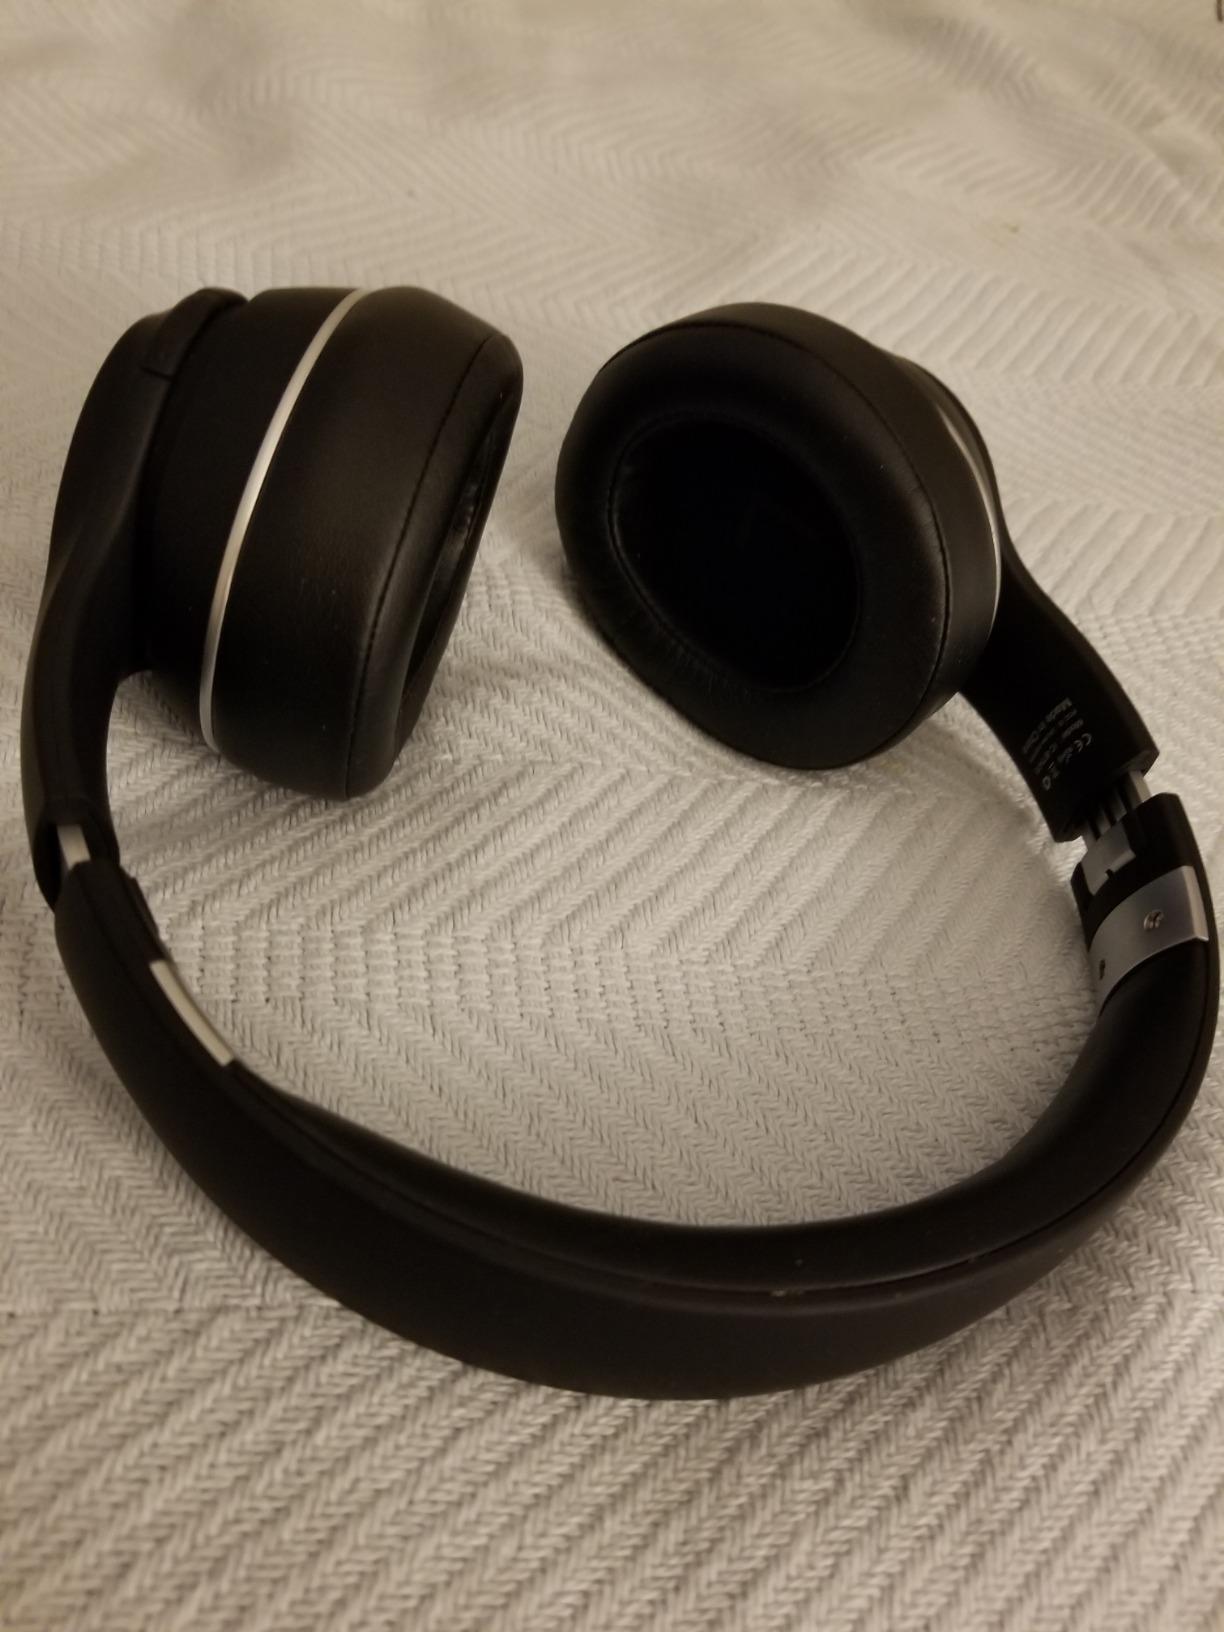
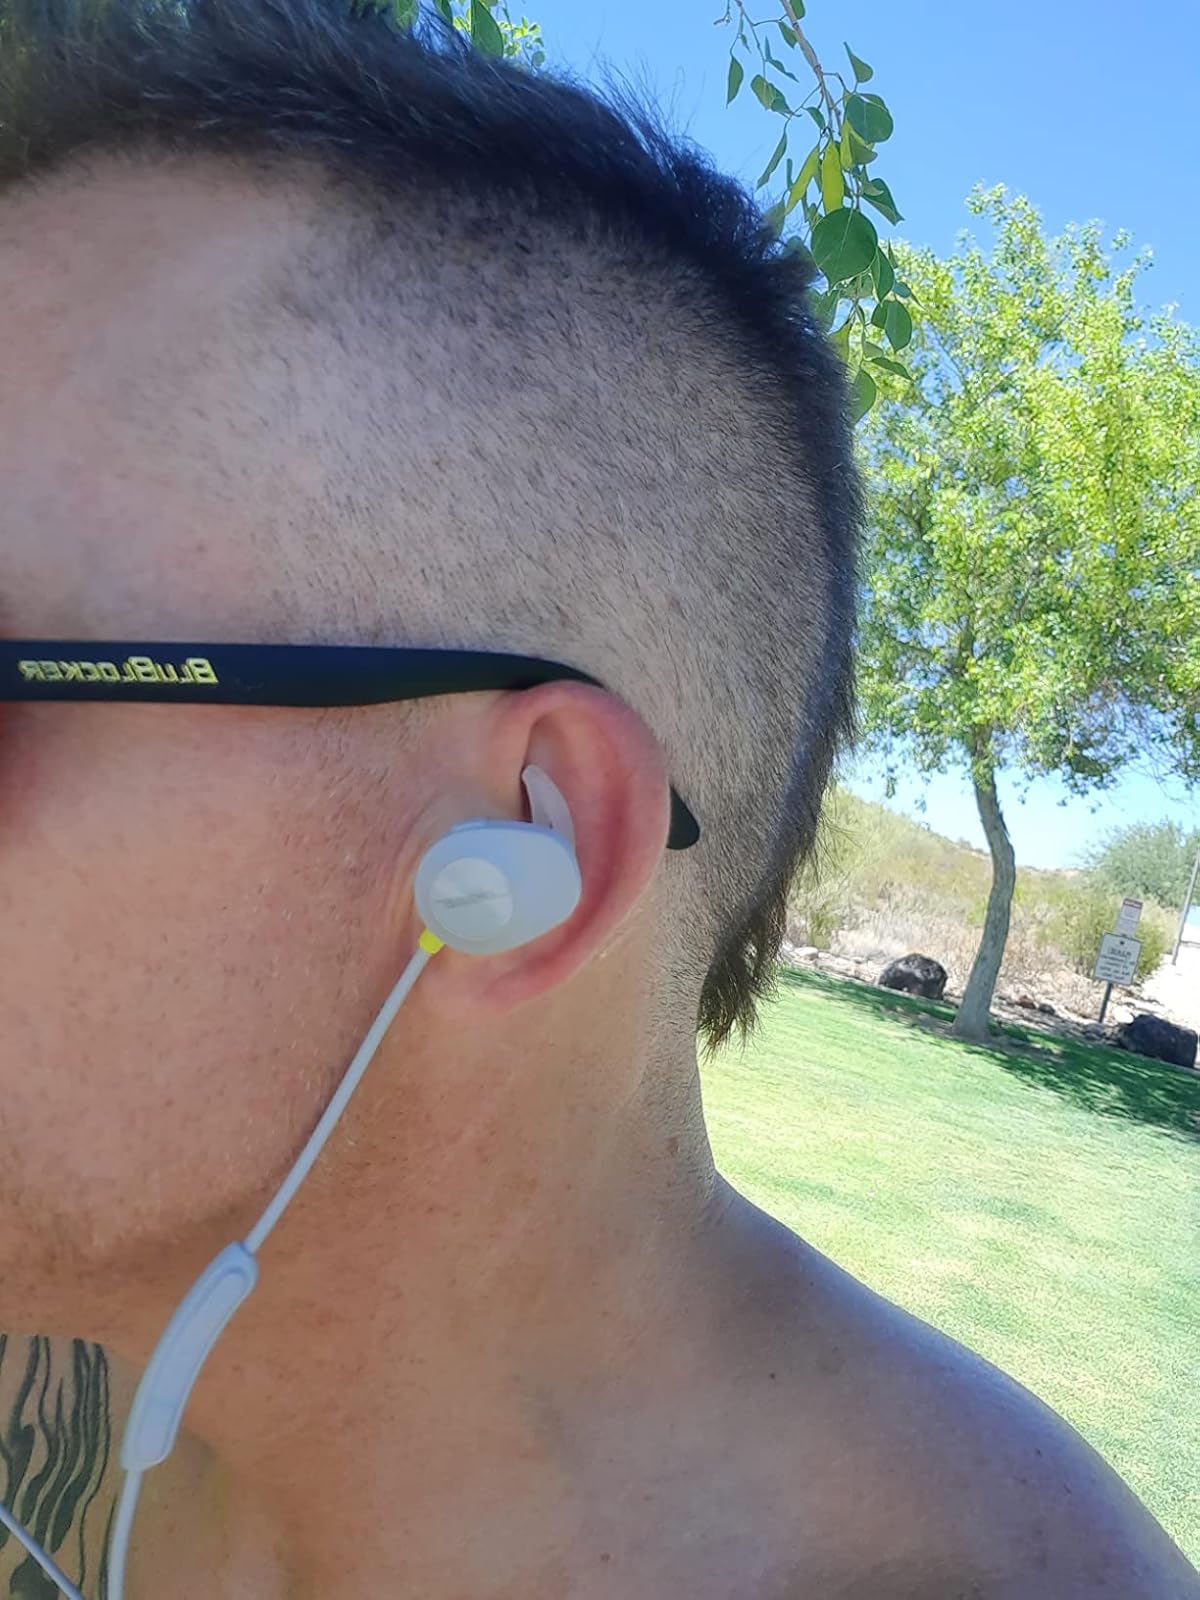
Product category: headphones
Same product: no